Shaving soap

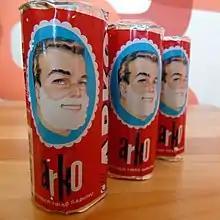
Shave sticks packaged in foil and paper.

Hard shaving soaps in their modern form have existed since at least the early 19th century. Williams (a common American shaving soap intended for use in a mug rather than a scuttle) has been produced since 1840, and a US patent for a shaving scuttle for use with a hard soap was granted in 1867. Shaving sticks (shaving soap formed into a cylinder) have existed at least since the mid-19th century.